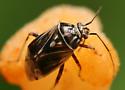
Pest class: lygus_bug